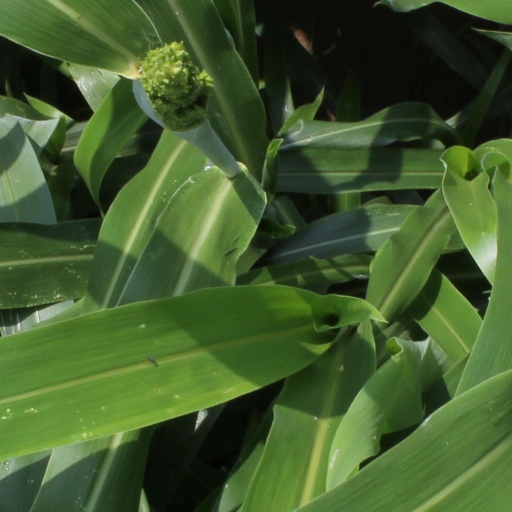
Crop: sorghum